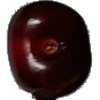
Label: Cherry 1